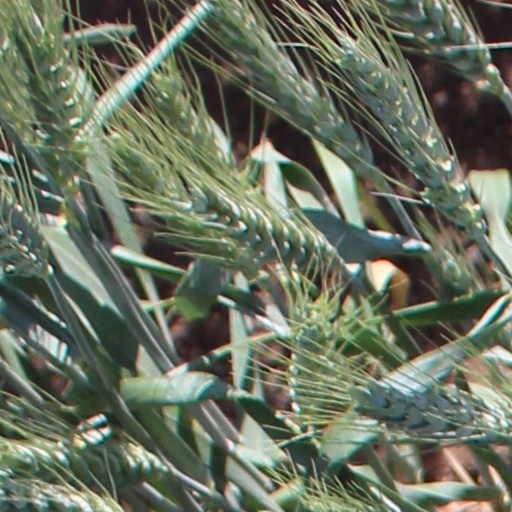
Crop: wheat